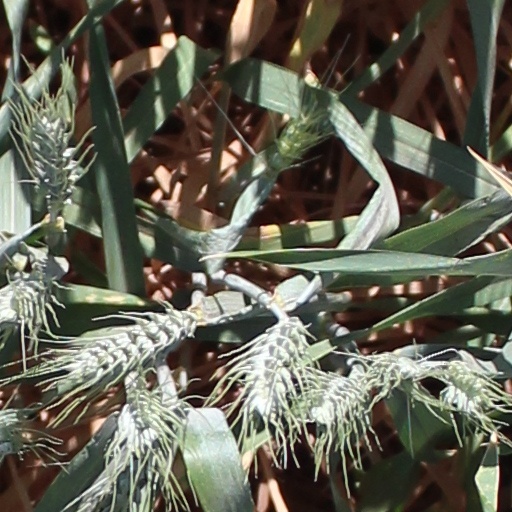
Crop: wheat